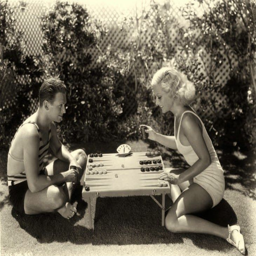
actor and husband , enjoy an outdoor game of game .